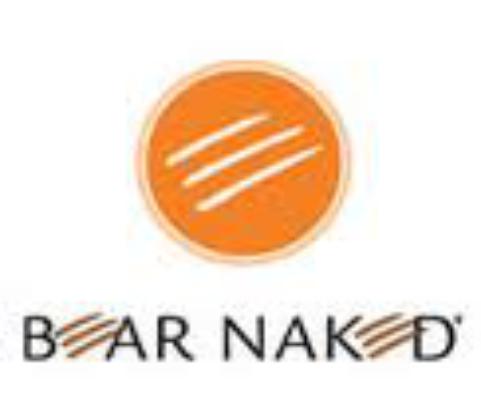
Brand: Bear Naked
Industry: Food